Bad Girls series 2

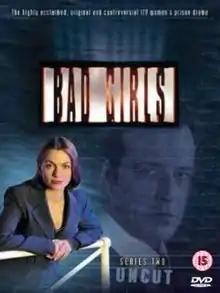
Original UK DVD

The second series of "Bad Girls" was originally released in the UK on VHS in four volumes. The DVD was released in the UK on 1 October 2001. It was re-released on 7 February 2011 in brand new packaging. On the same day it was released in a boxset along with series one. On 9 October 2006, it was released as part of a series one-four boxset.